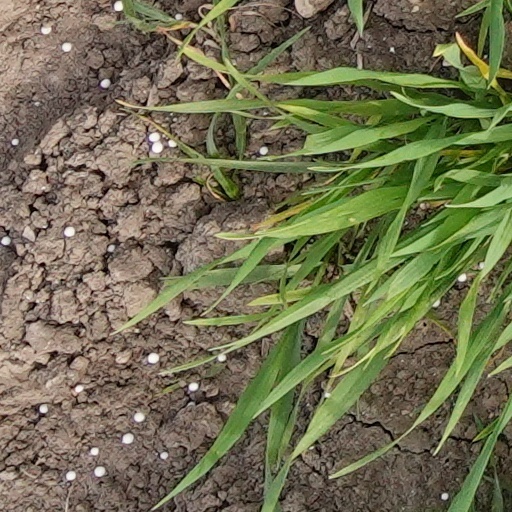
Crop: wheat